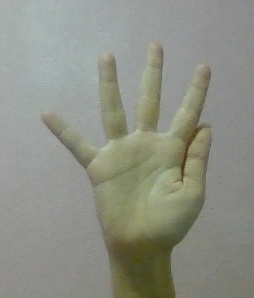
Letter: sheen